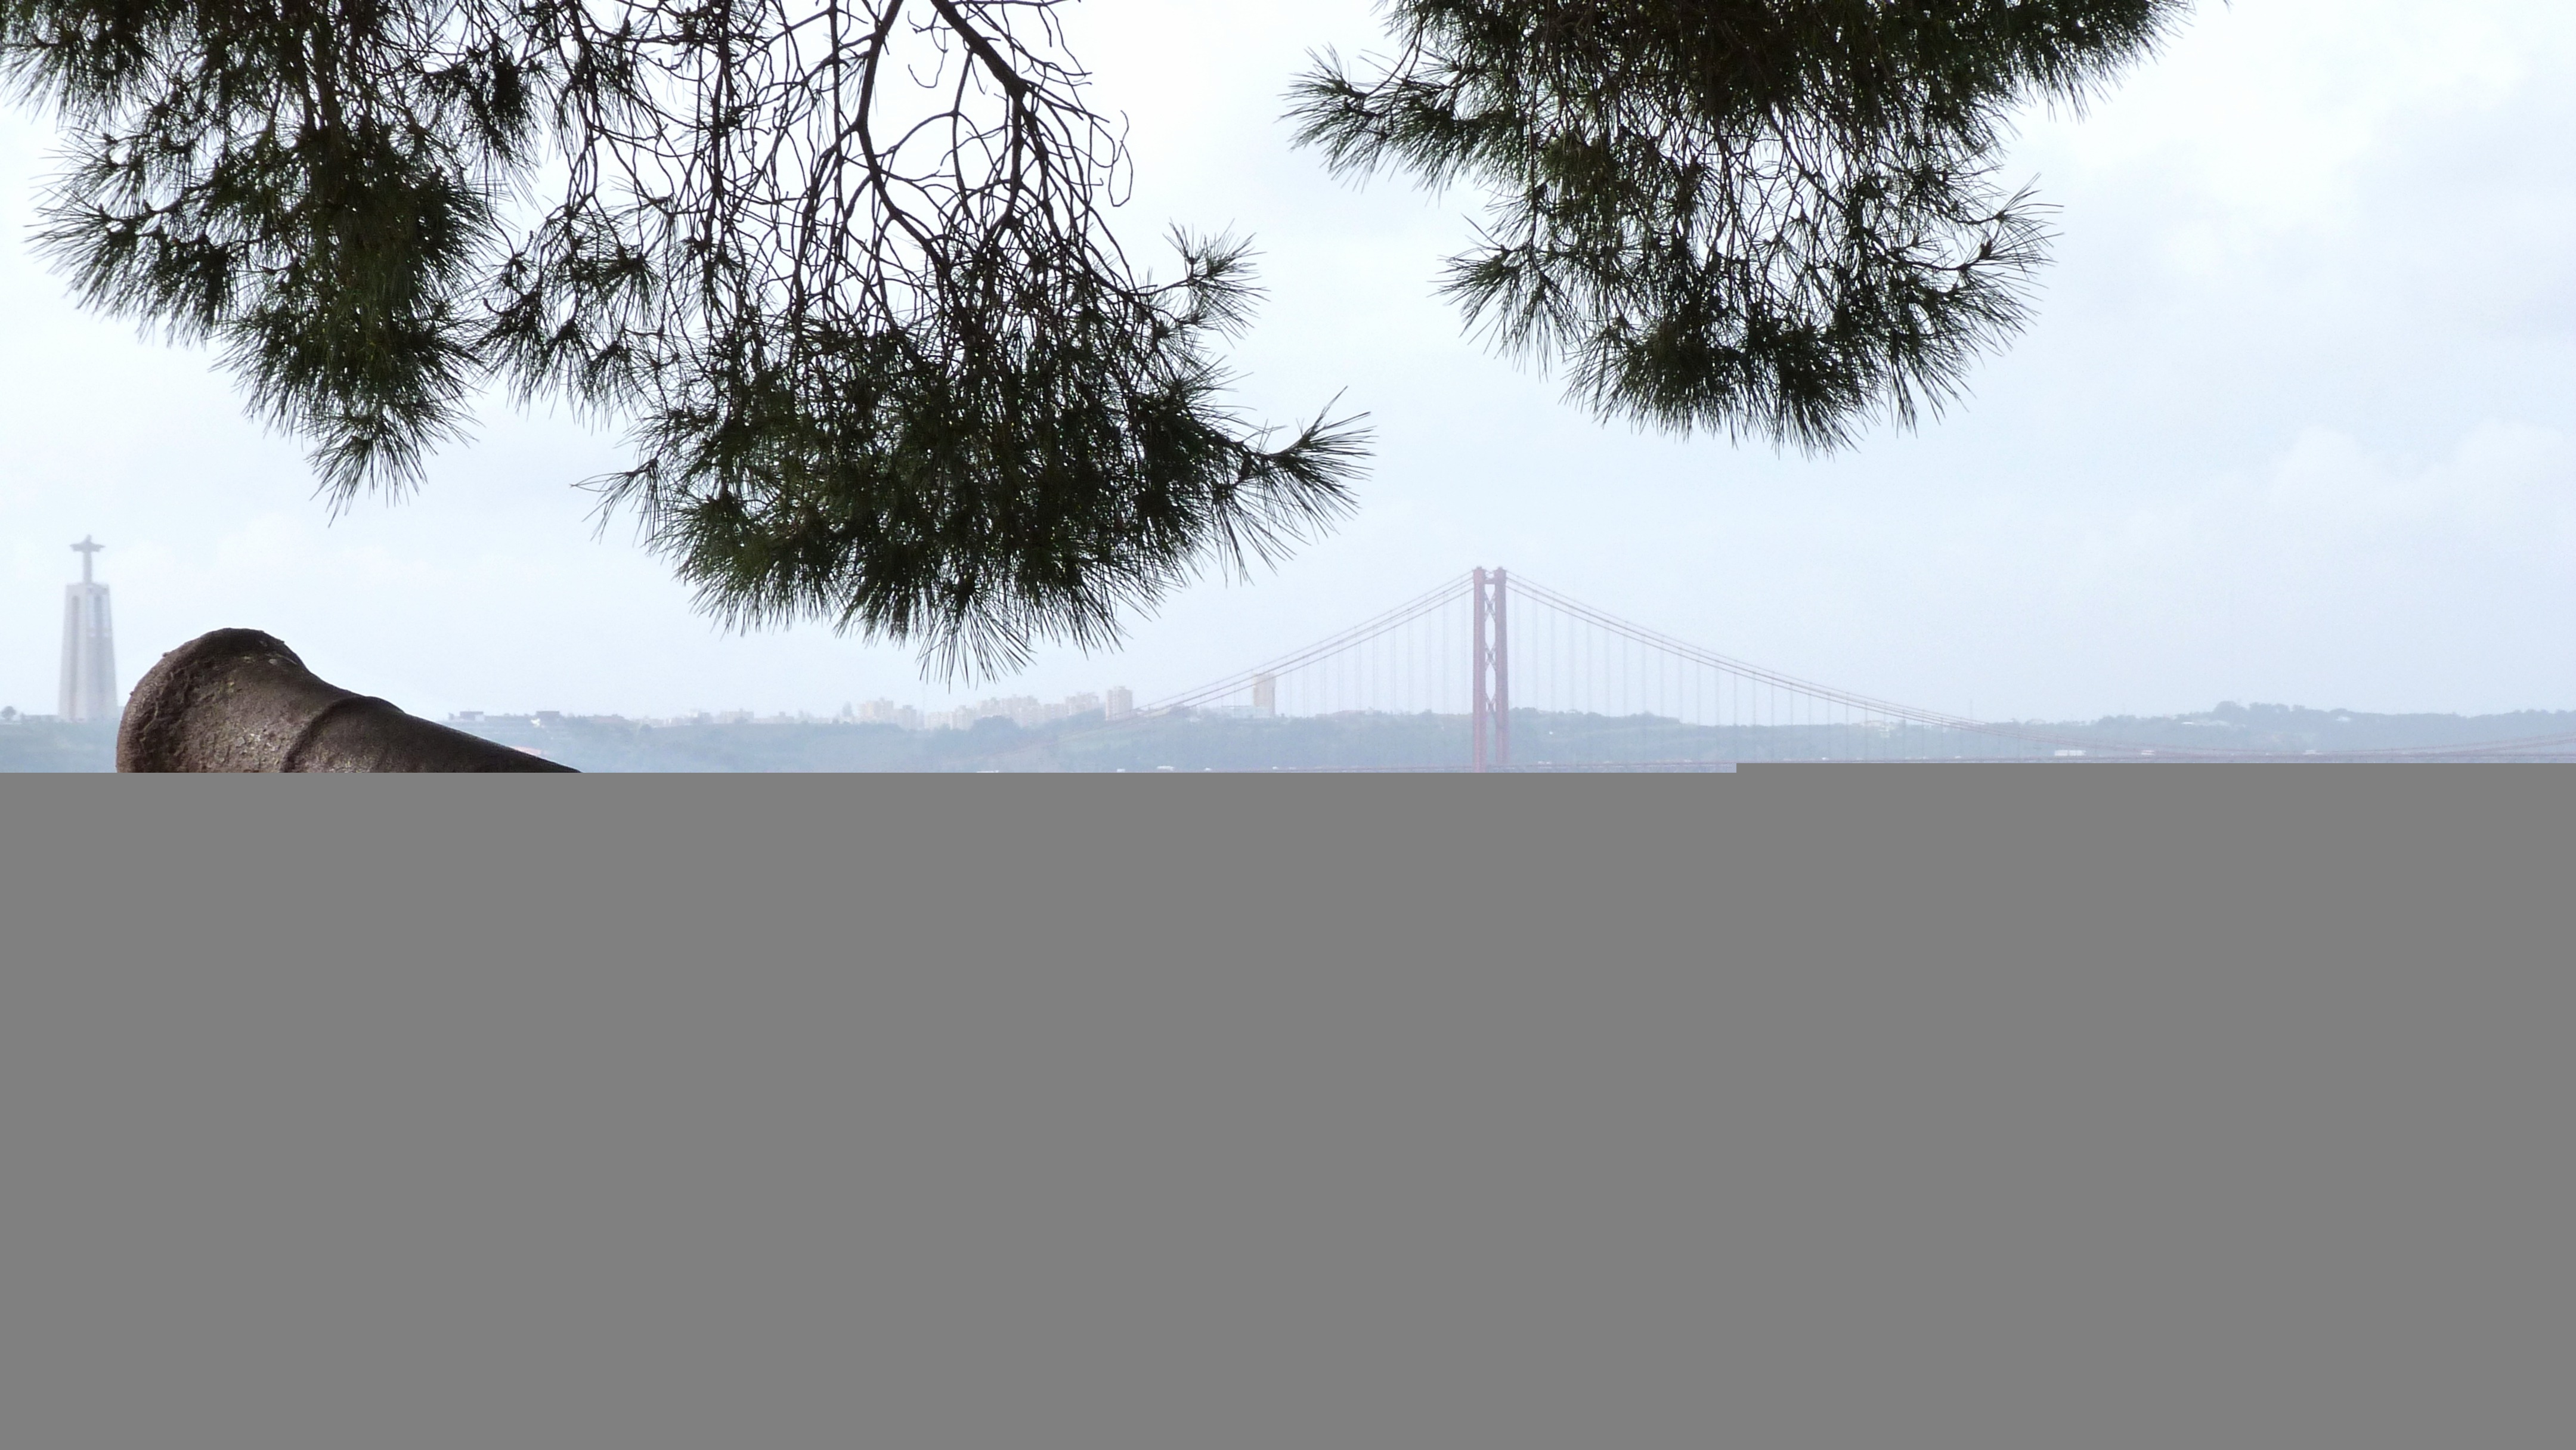
bridge, view, wind, gun, lisbon, atmospheric phenomenon, rio tejo